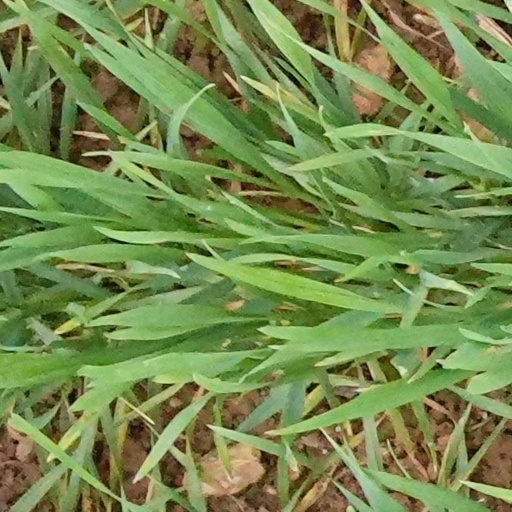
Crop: wheat